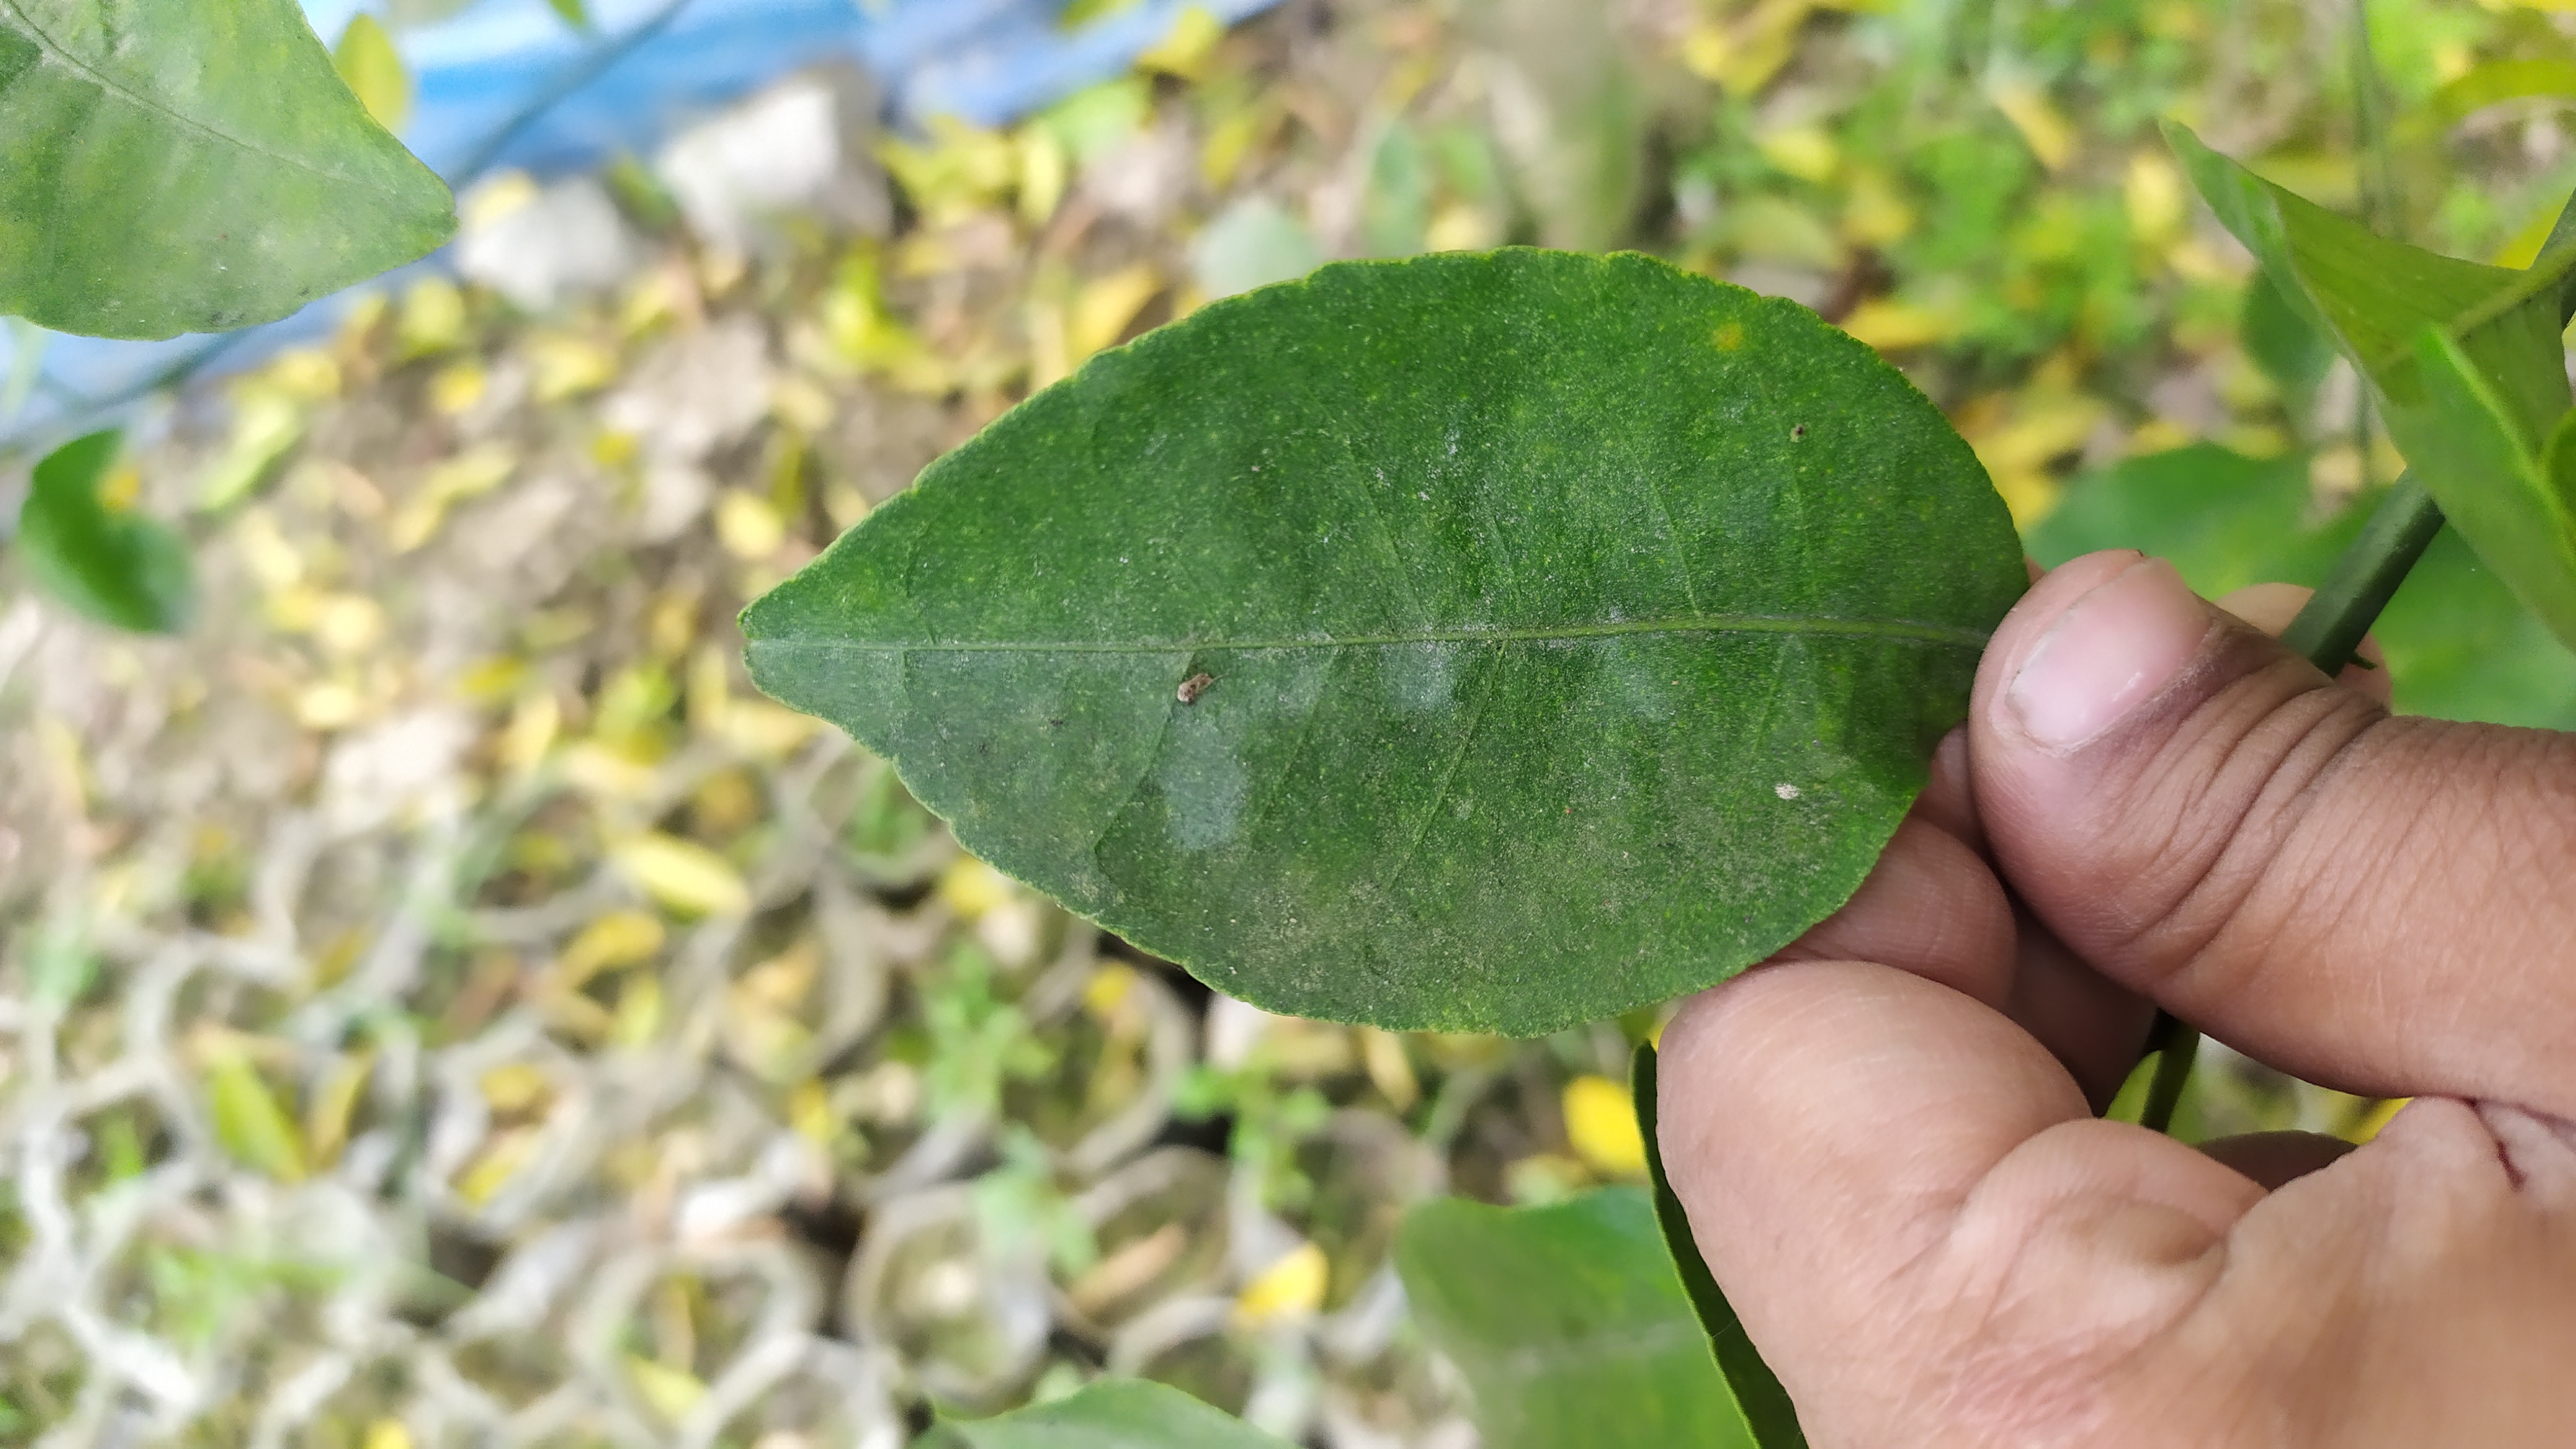
Mandarin leaf variety: China Mishti